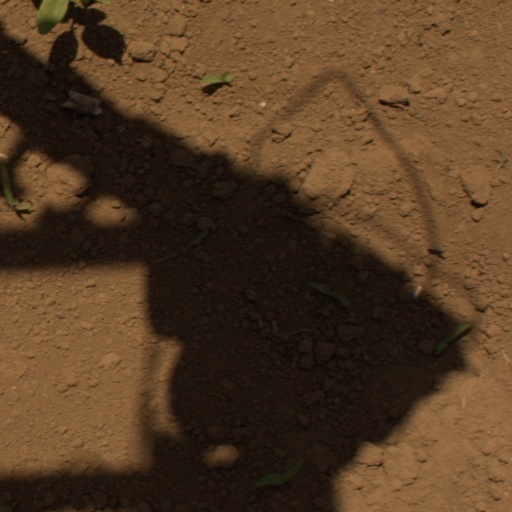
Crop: Jerusalem artichoke